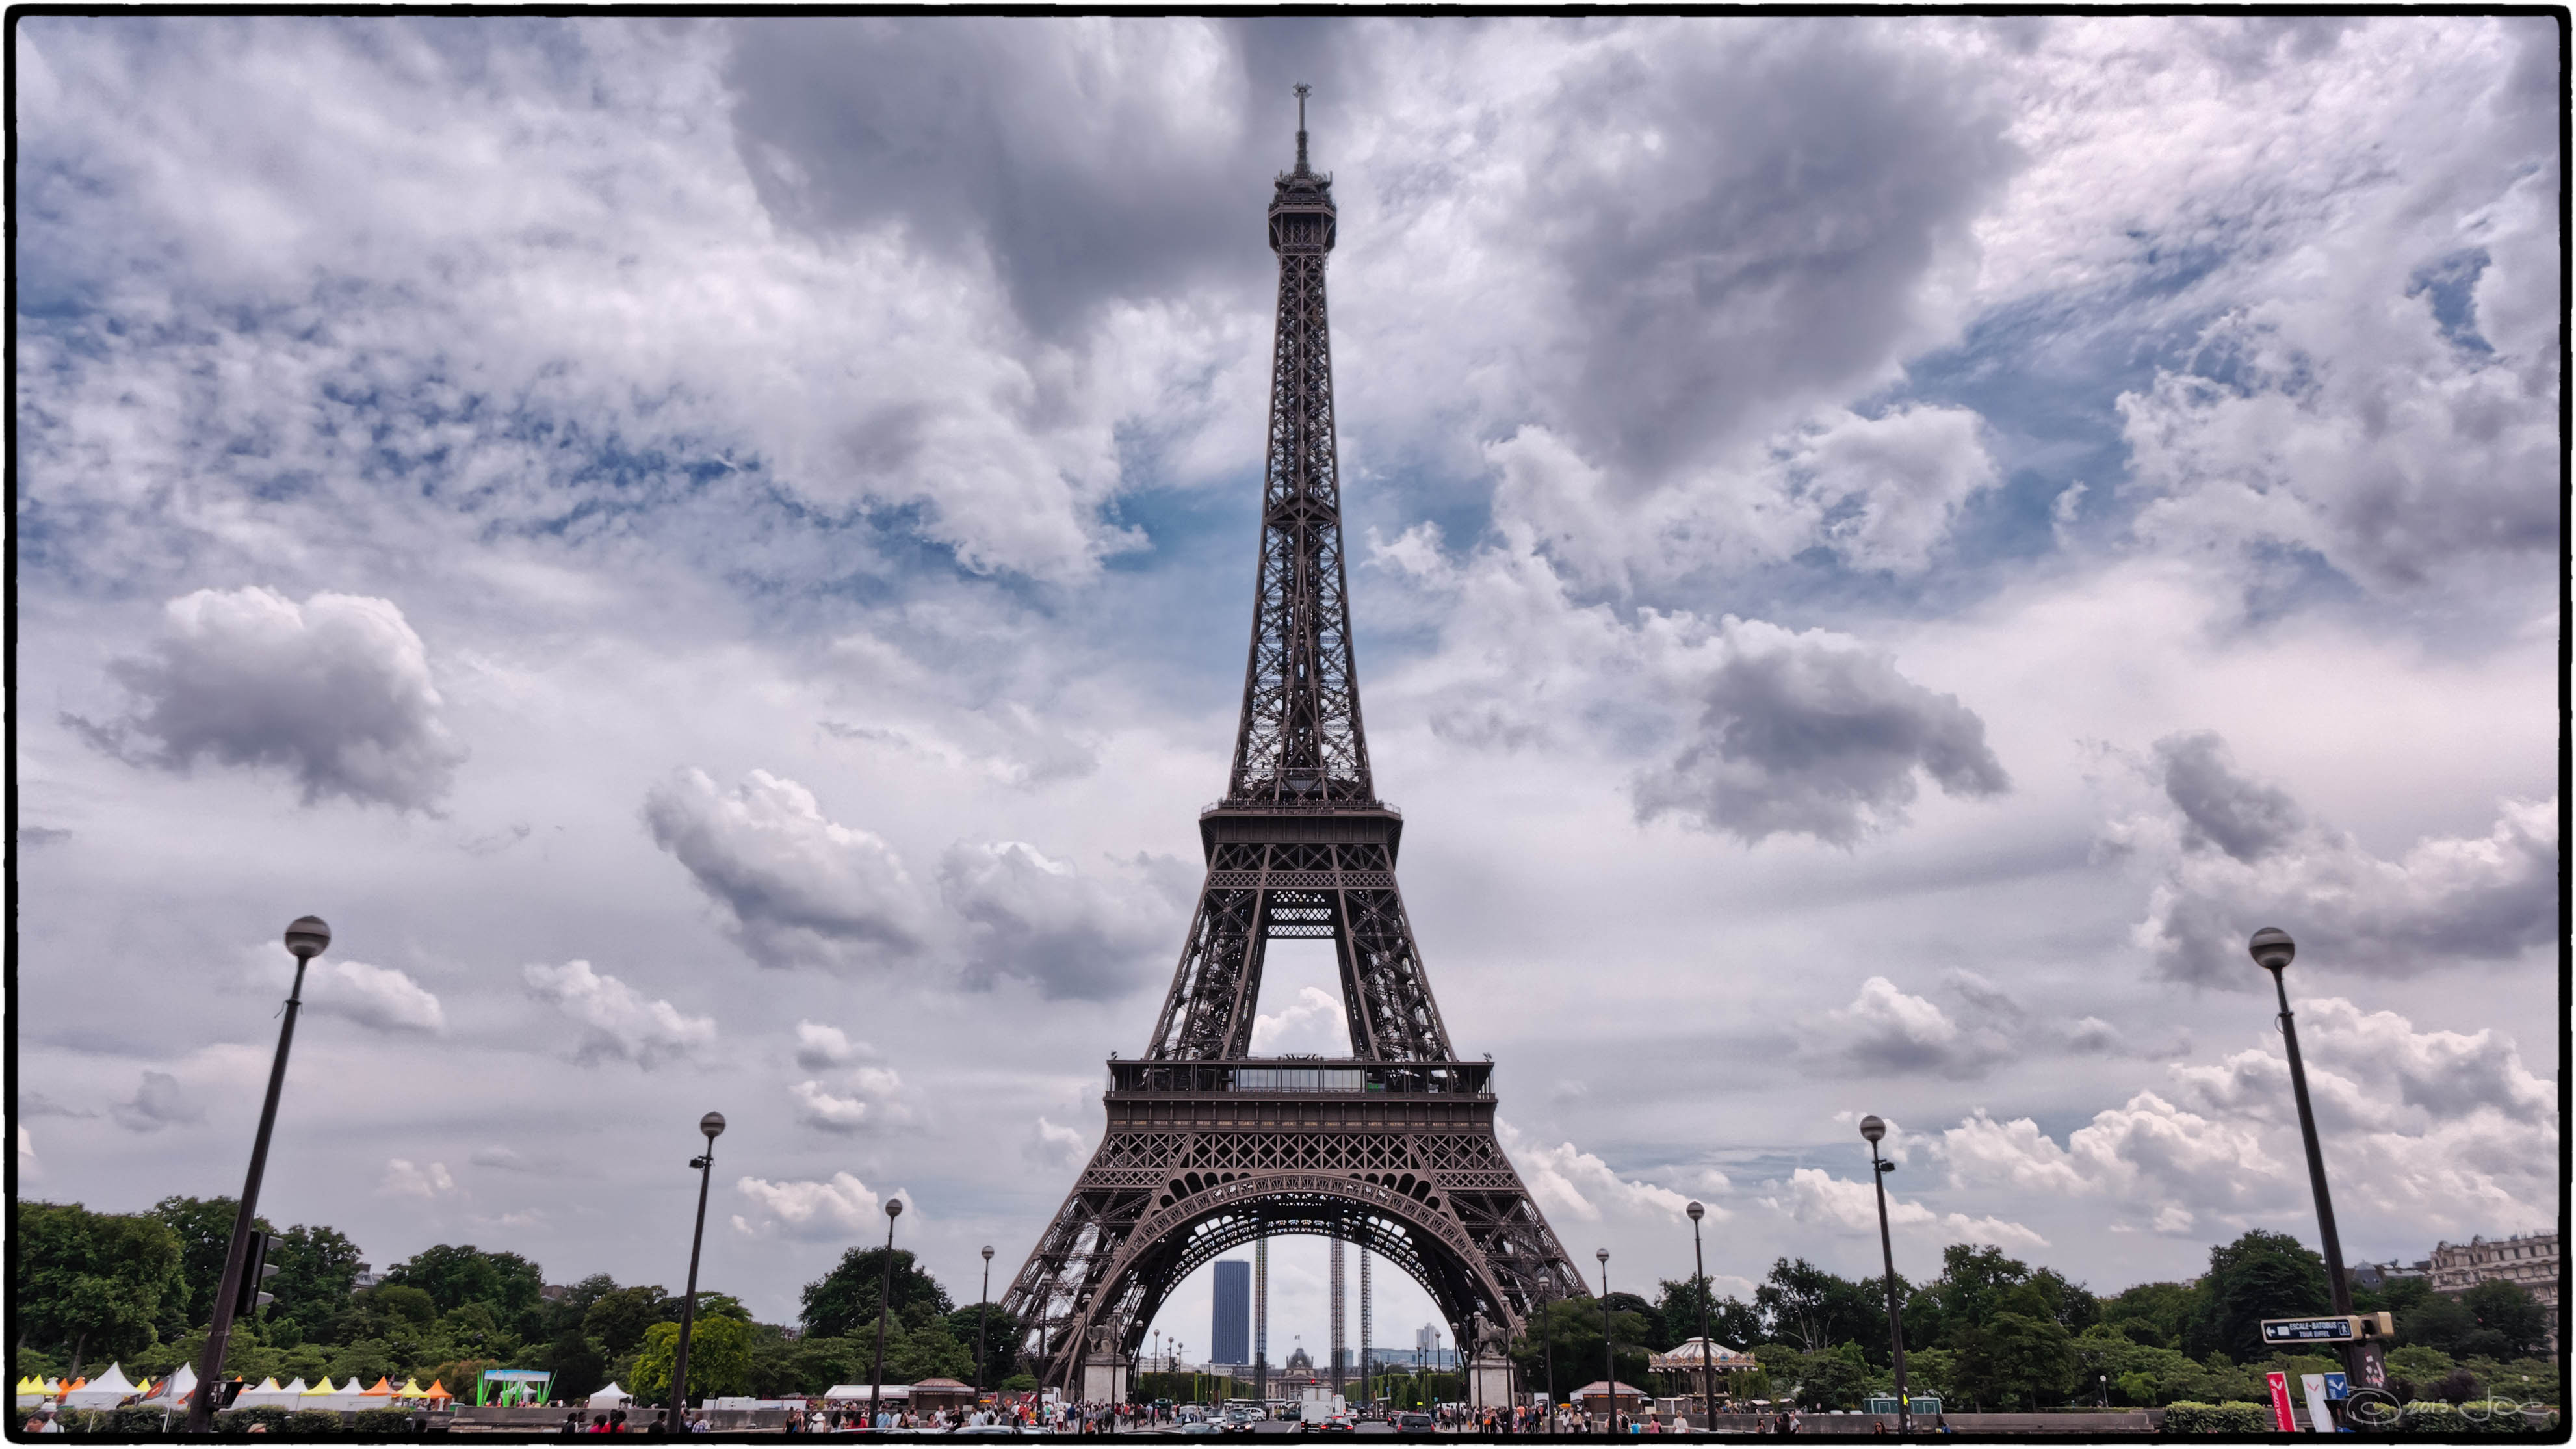
cloud, sky, skyline, city, paris, skyscraper, monument, cityscape, france, statue, tower, landmark, places, memorial, hdr, 2013, spire, sns, lumix, panasonic, dmc, lx7, panasoniclumixdmclx7, ledefrance, urban area